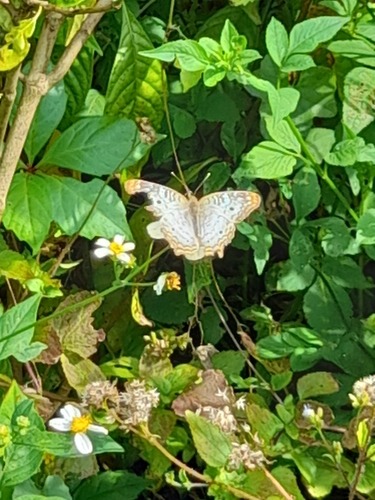
Scientific name: Anartia jatrophae
Common name: White peacock
Family: Nymphalidae
Order: Lepidoptera
Pollinator type: Primary pollinator
Habitat: Gardens, parks, and open areas
Geographic range: Southern United States to Argentina
Conservation status: Least Concern